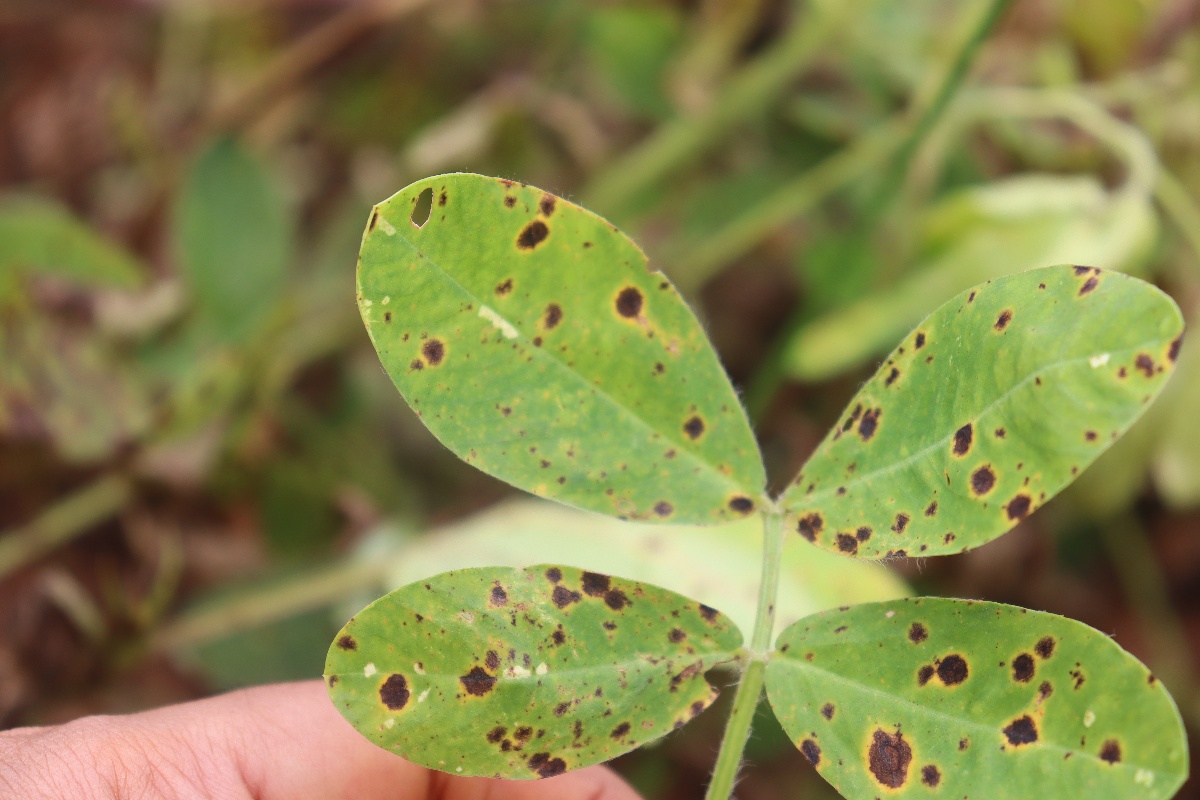
Label: late leaf spot